Emil Diedt

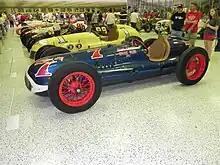
Diedt-constructed winner of the 1949 Indianapolis 500

The 1947 and 1948 winning car, called "Blue Crown Special", had the particularity of being front-wheel driven. Diedt's cars competed in the FIA World Championship from 1950 to 1952, as the Indianapolis 500 was part of the championship during those years. The last participation in the Indianapolis 500 for a Diedt chassis was in 1952, and their last qualifying attempt was in 1953.